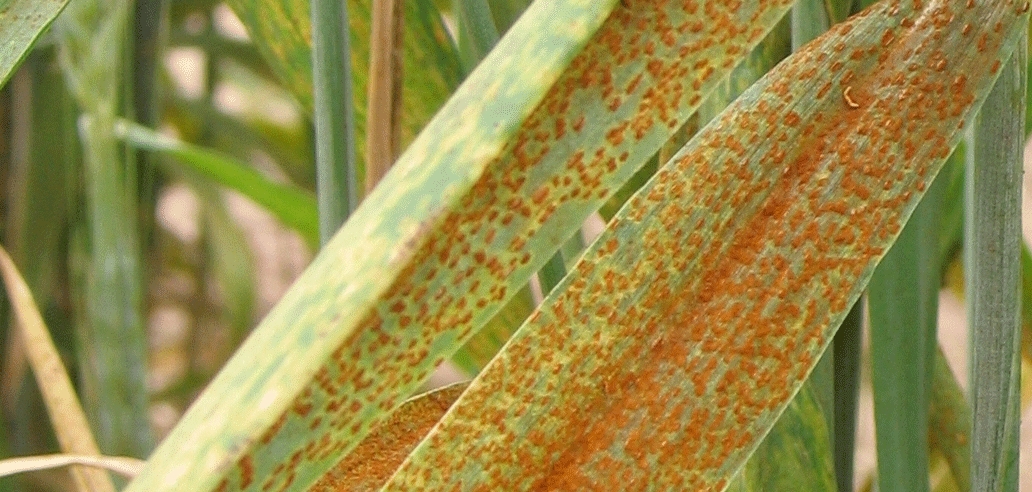
Label: Wheat___Brown_Rust